Atalissa, Iowa

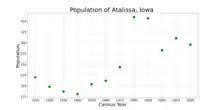
The population of Atalissa, Iowa from US census data

As of the census of 2020, there were 296 people, 115 households, and 81 families residing in the city. The population density was 2,178.2 inhabitants per square mile (841.0/km). There were 117 housing units at an average density of 861.0 per square mile (332.4/km). The racial makeup of the city was 92.2% White, 0.3% Black or African American, 0.0% Native American, 0.0% Asian, 0.0% Pacific Islander, 0.7% from other races and 6.8% from two or more races. Hispanic or Latino persons of any race comprised 7.4% of the population.